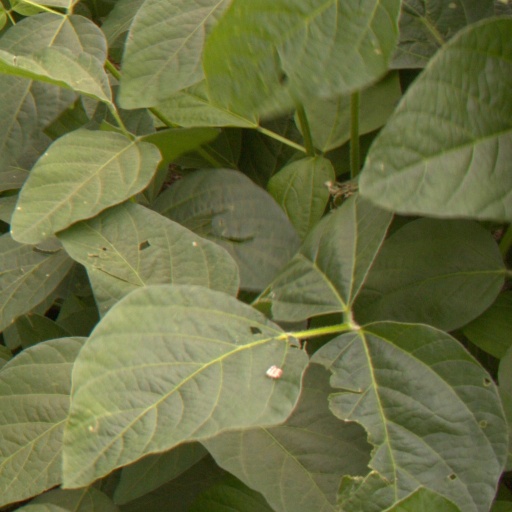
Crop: soybean